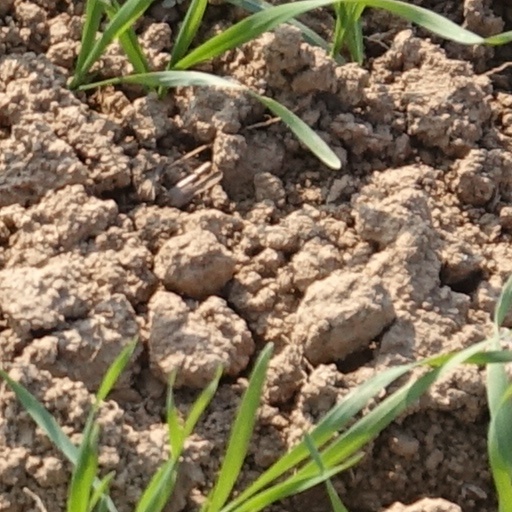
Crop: wheat